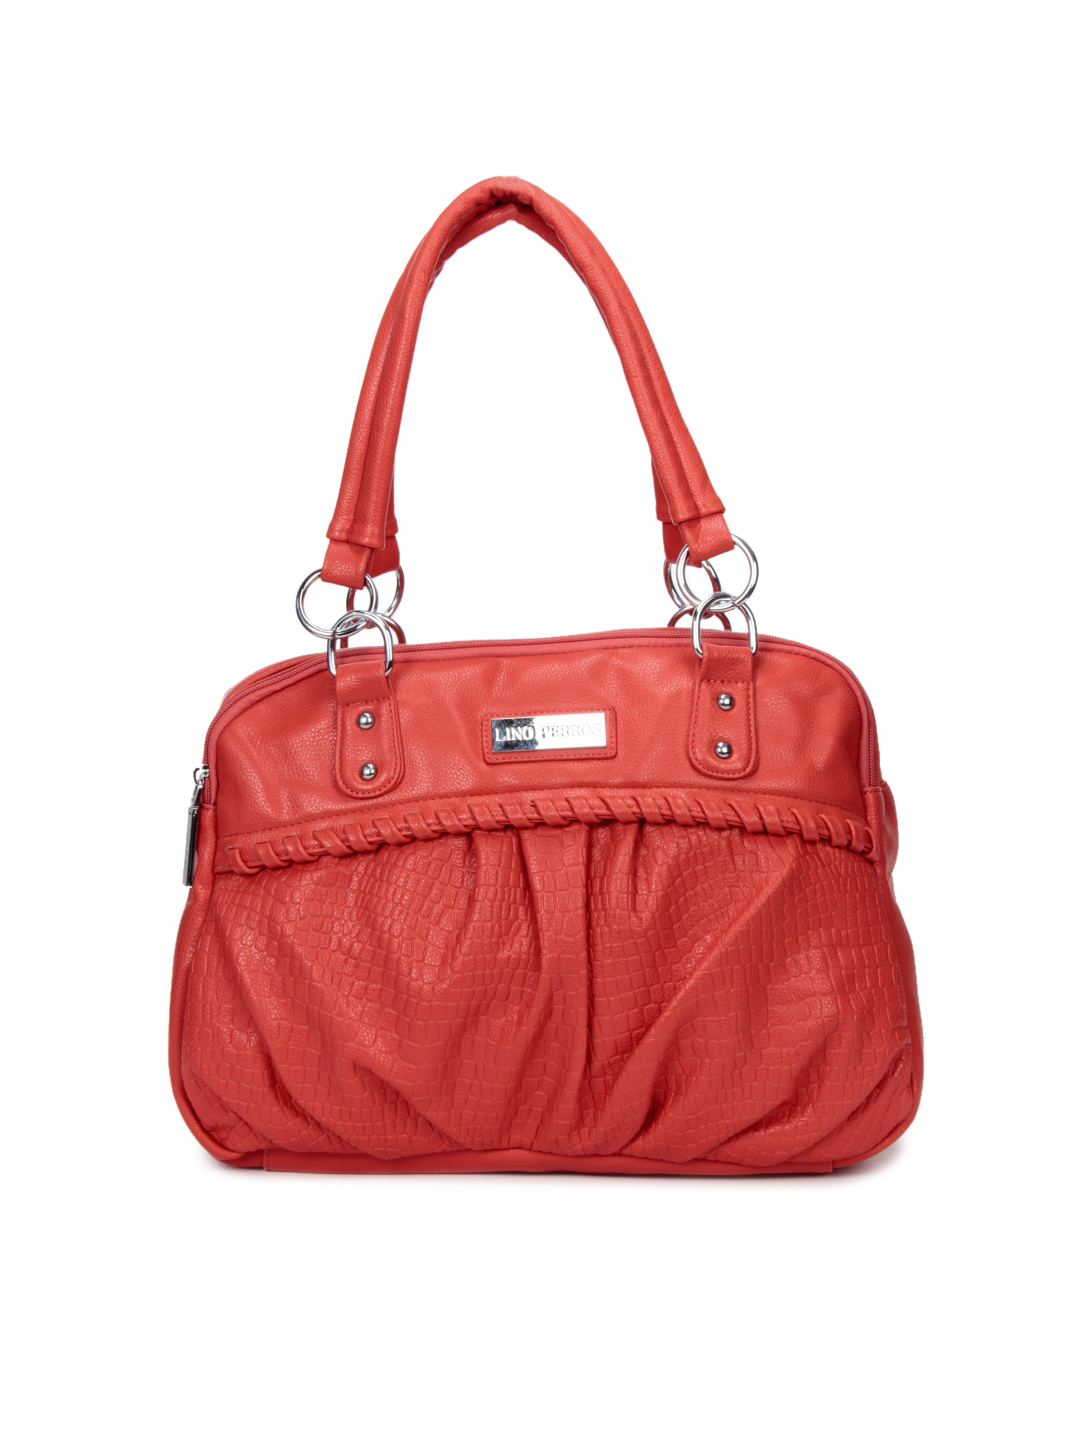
Lino Perros Women Leatherette Orange Handbag
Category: Accessories / Bags / Handbags
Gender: Women
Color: Orange
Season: Summer 2012
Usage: Casual